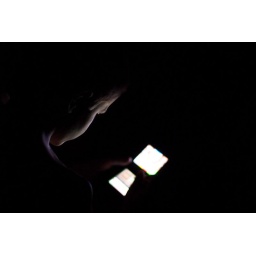
my son playing his Nintendo DS in bed